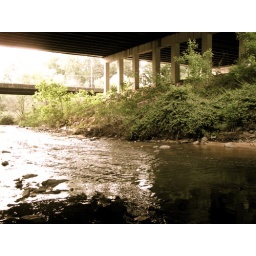
bird trail ending under a bridge